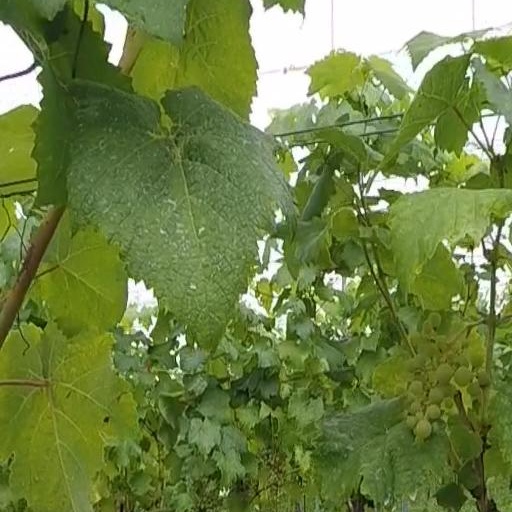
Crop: grape